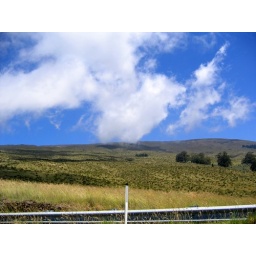
near the top of uhh some mountain i'm going to remember the name of soon, clouds were touching the ground